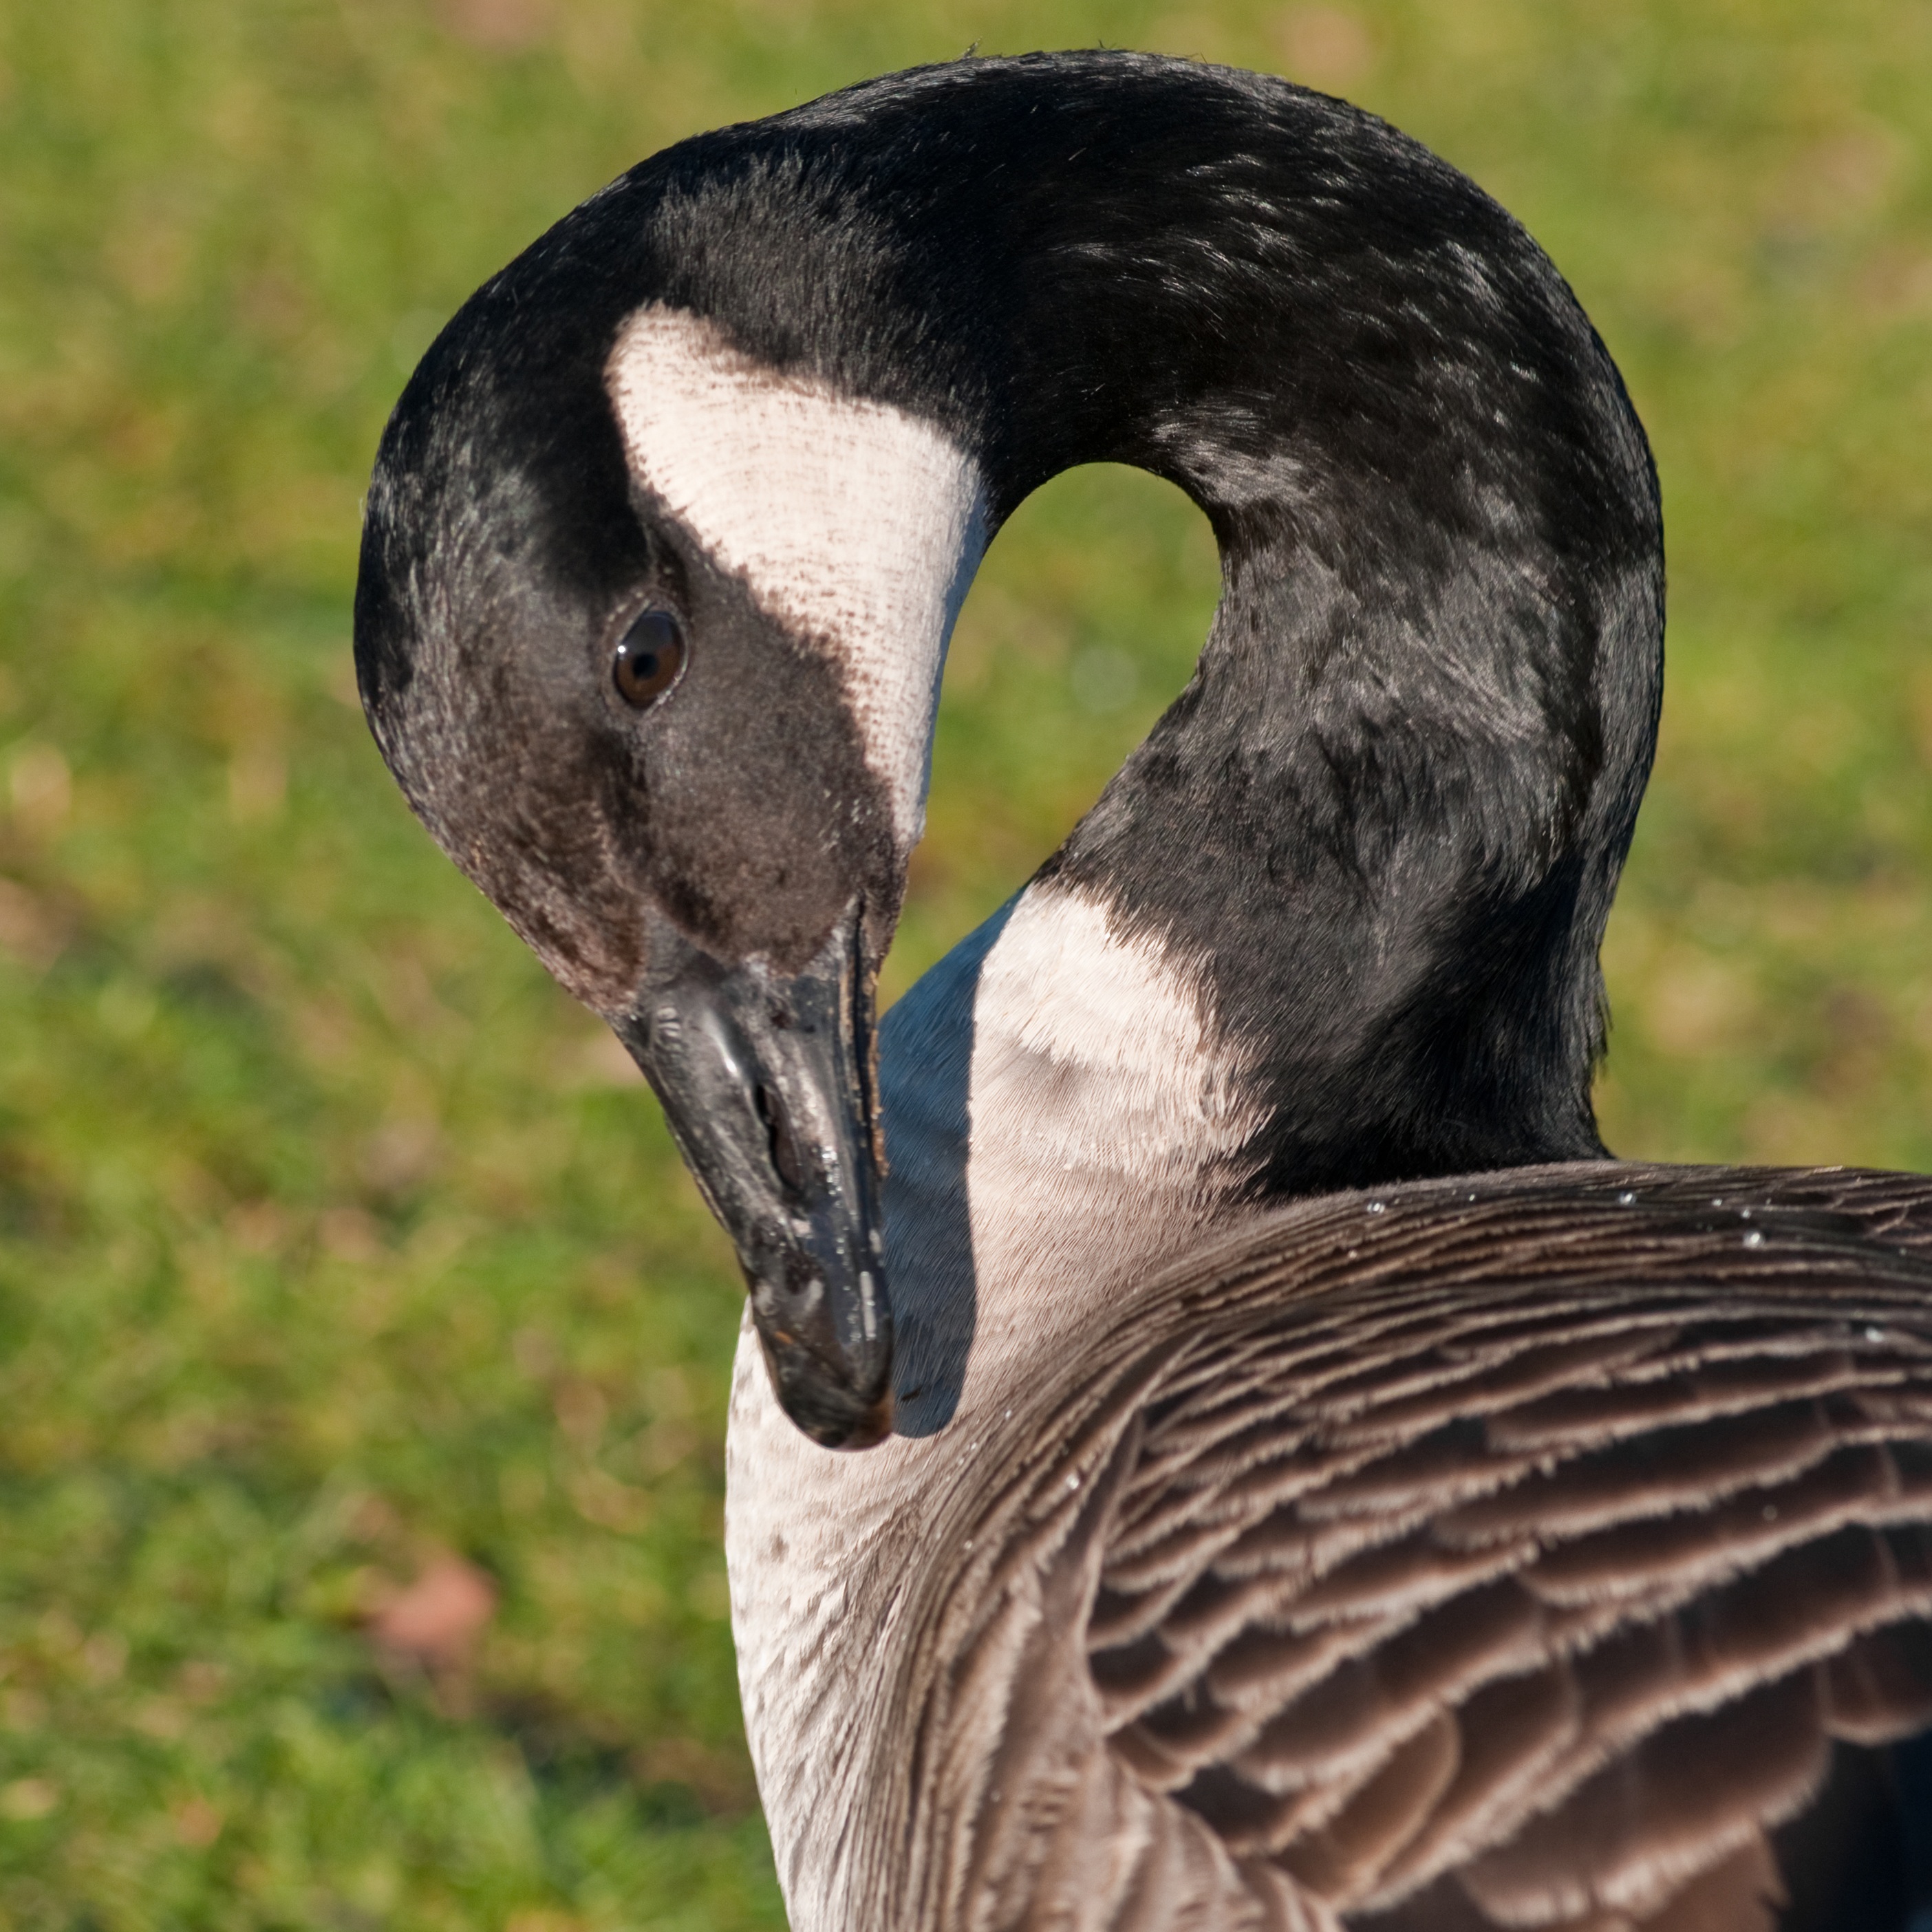
bird, wing, wildlife, beak, fauna, close up, duck, neck, goose, vertebrate, waterfowl, water bird, mallard, canada goose, ducks geese and swans